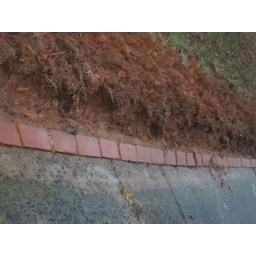
&amp;quot;Spent all day digging around the sidewalk to plant our spring flowers. Hurry up spring!!&amp;quot;